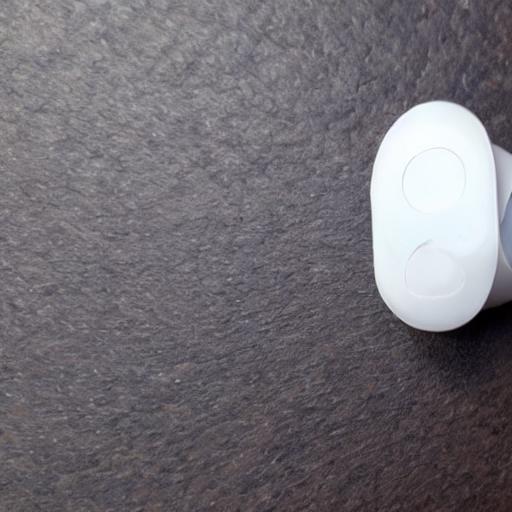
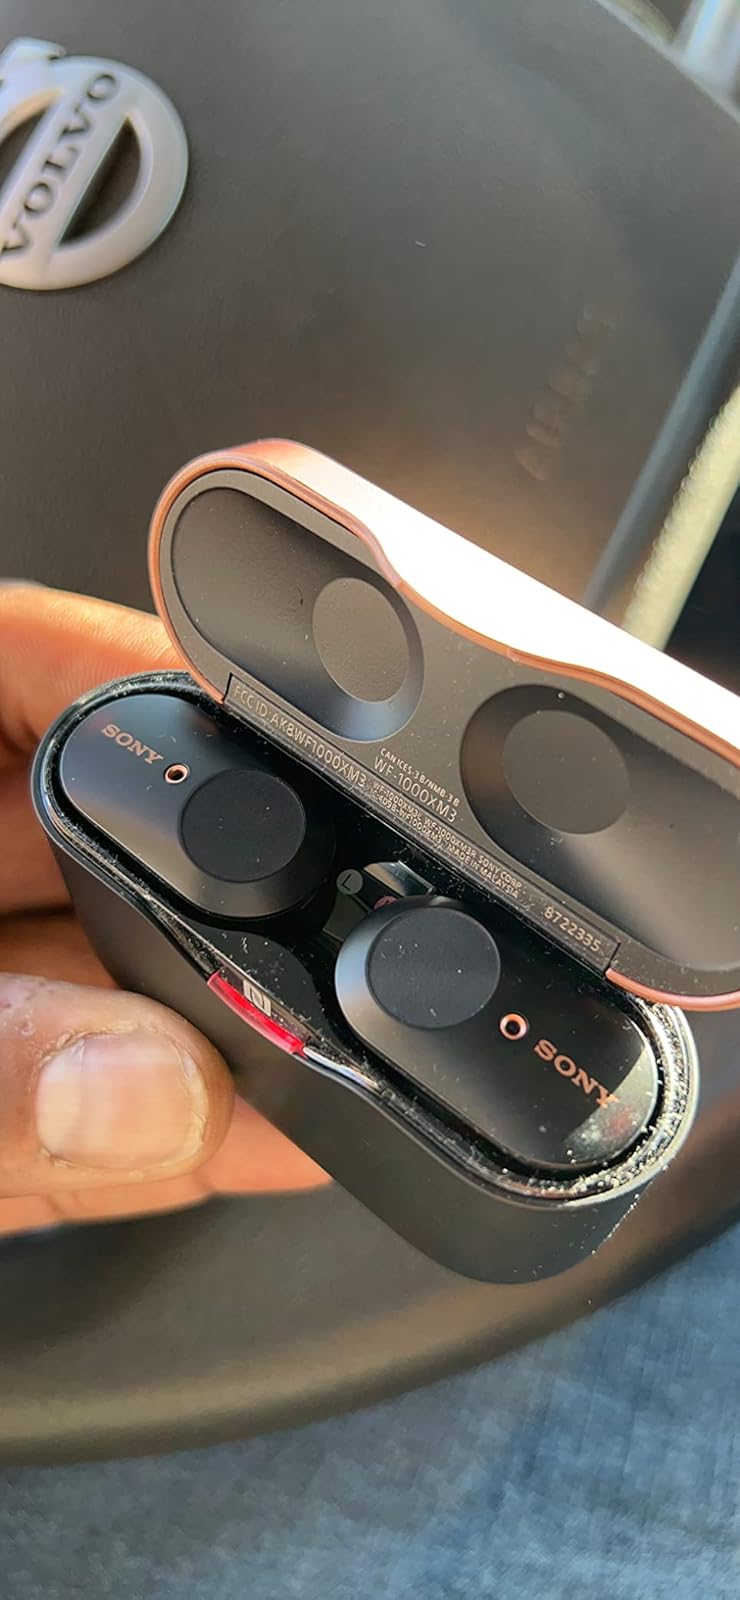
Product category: earbuds
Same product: no